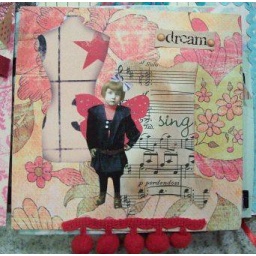
one of my pages in the doll house fat book collaborative